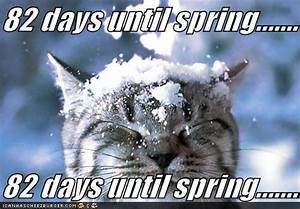
Label: gatto